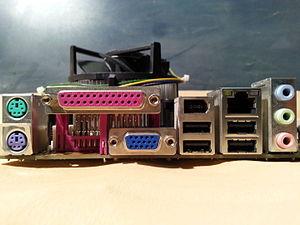
Panneau d'entrées/sorties d'une carte mère
Un connecteur VGA est un connecteur de type D-sub, plus précisément DE-15. Il est utilisé pour connecter une carte graphique à un écran d'ordinateur en analogique.
La carte mère est le circuit imprimé qui supporte la plupart des composants et des connecteurs nécessaires au fonctionnement d'un compatible PC. Elle est essentiellement composée de circuits imprimés et de ports de connexion qui assurent la liaison de tous les composants et périphériques propres à un micro-ordinateur afin qu'ils puissent être reconnus et configurés par le microprocesseur grâce au programme contenu dans le BIOS devant effectuer la configuration et le démarrage correct de tous les équipements.